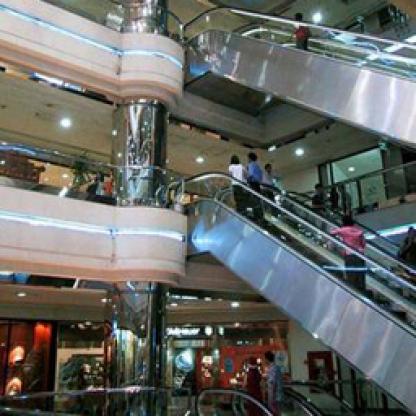
Scene: Indoor